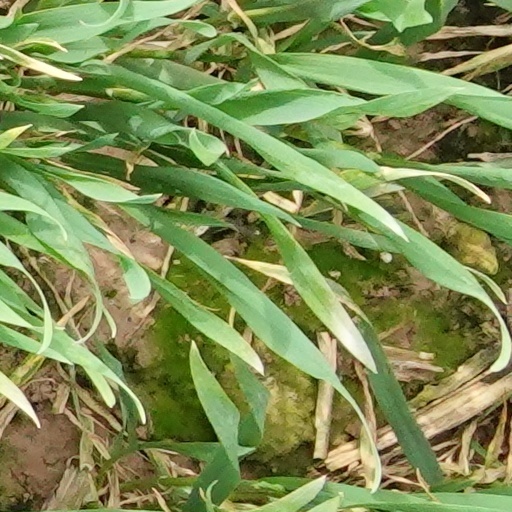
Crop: wheat